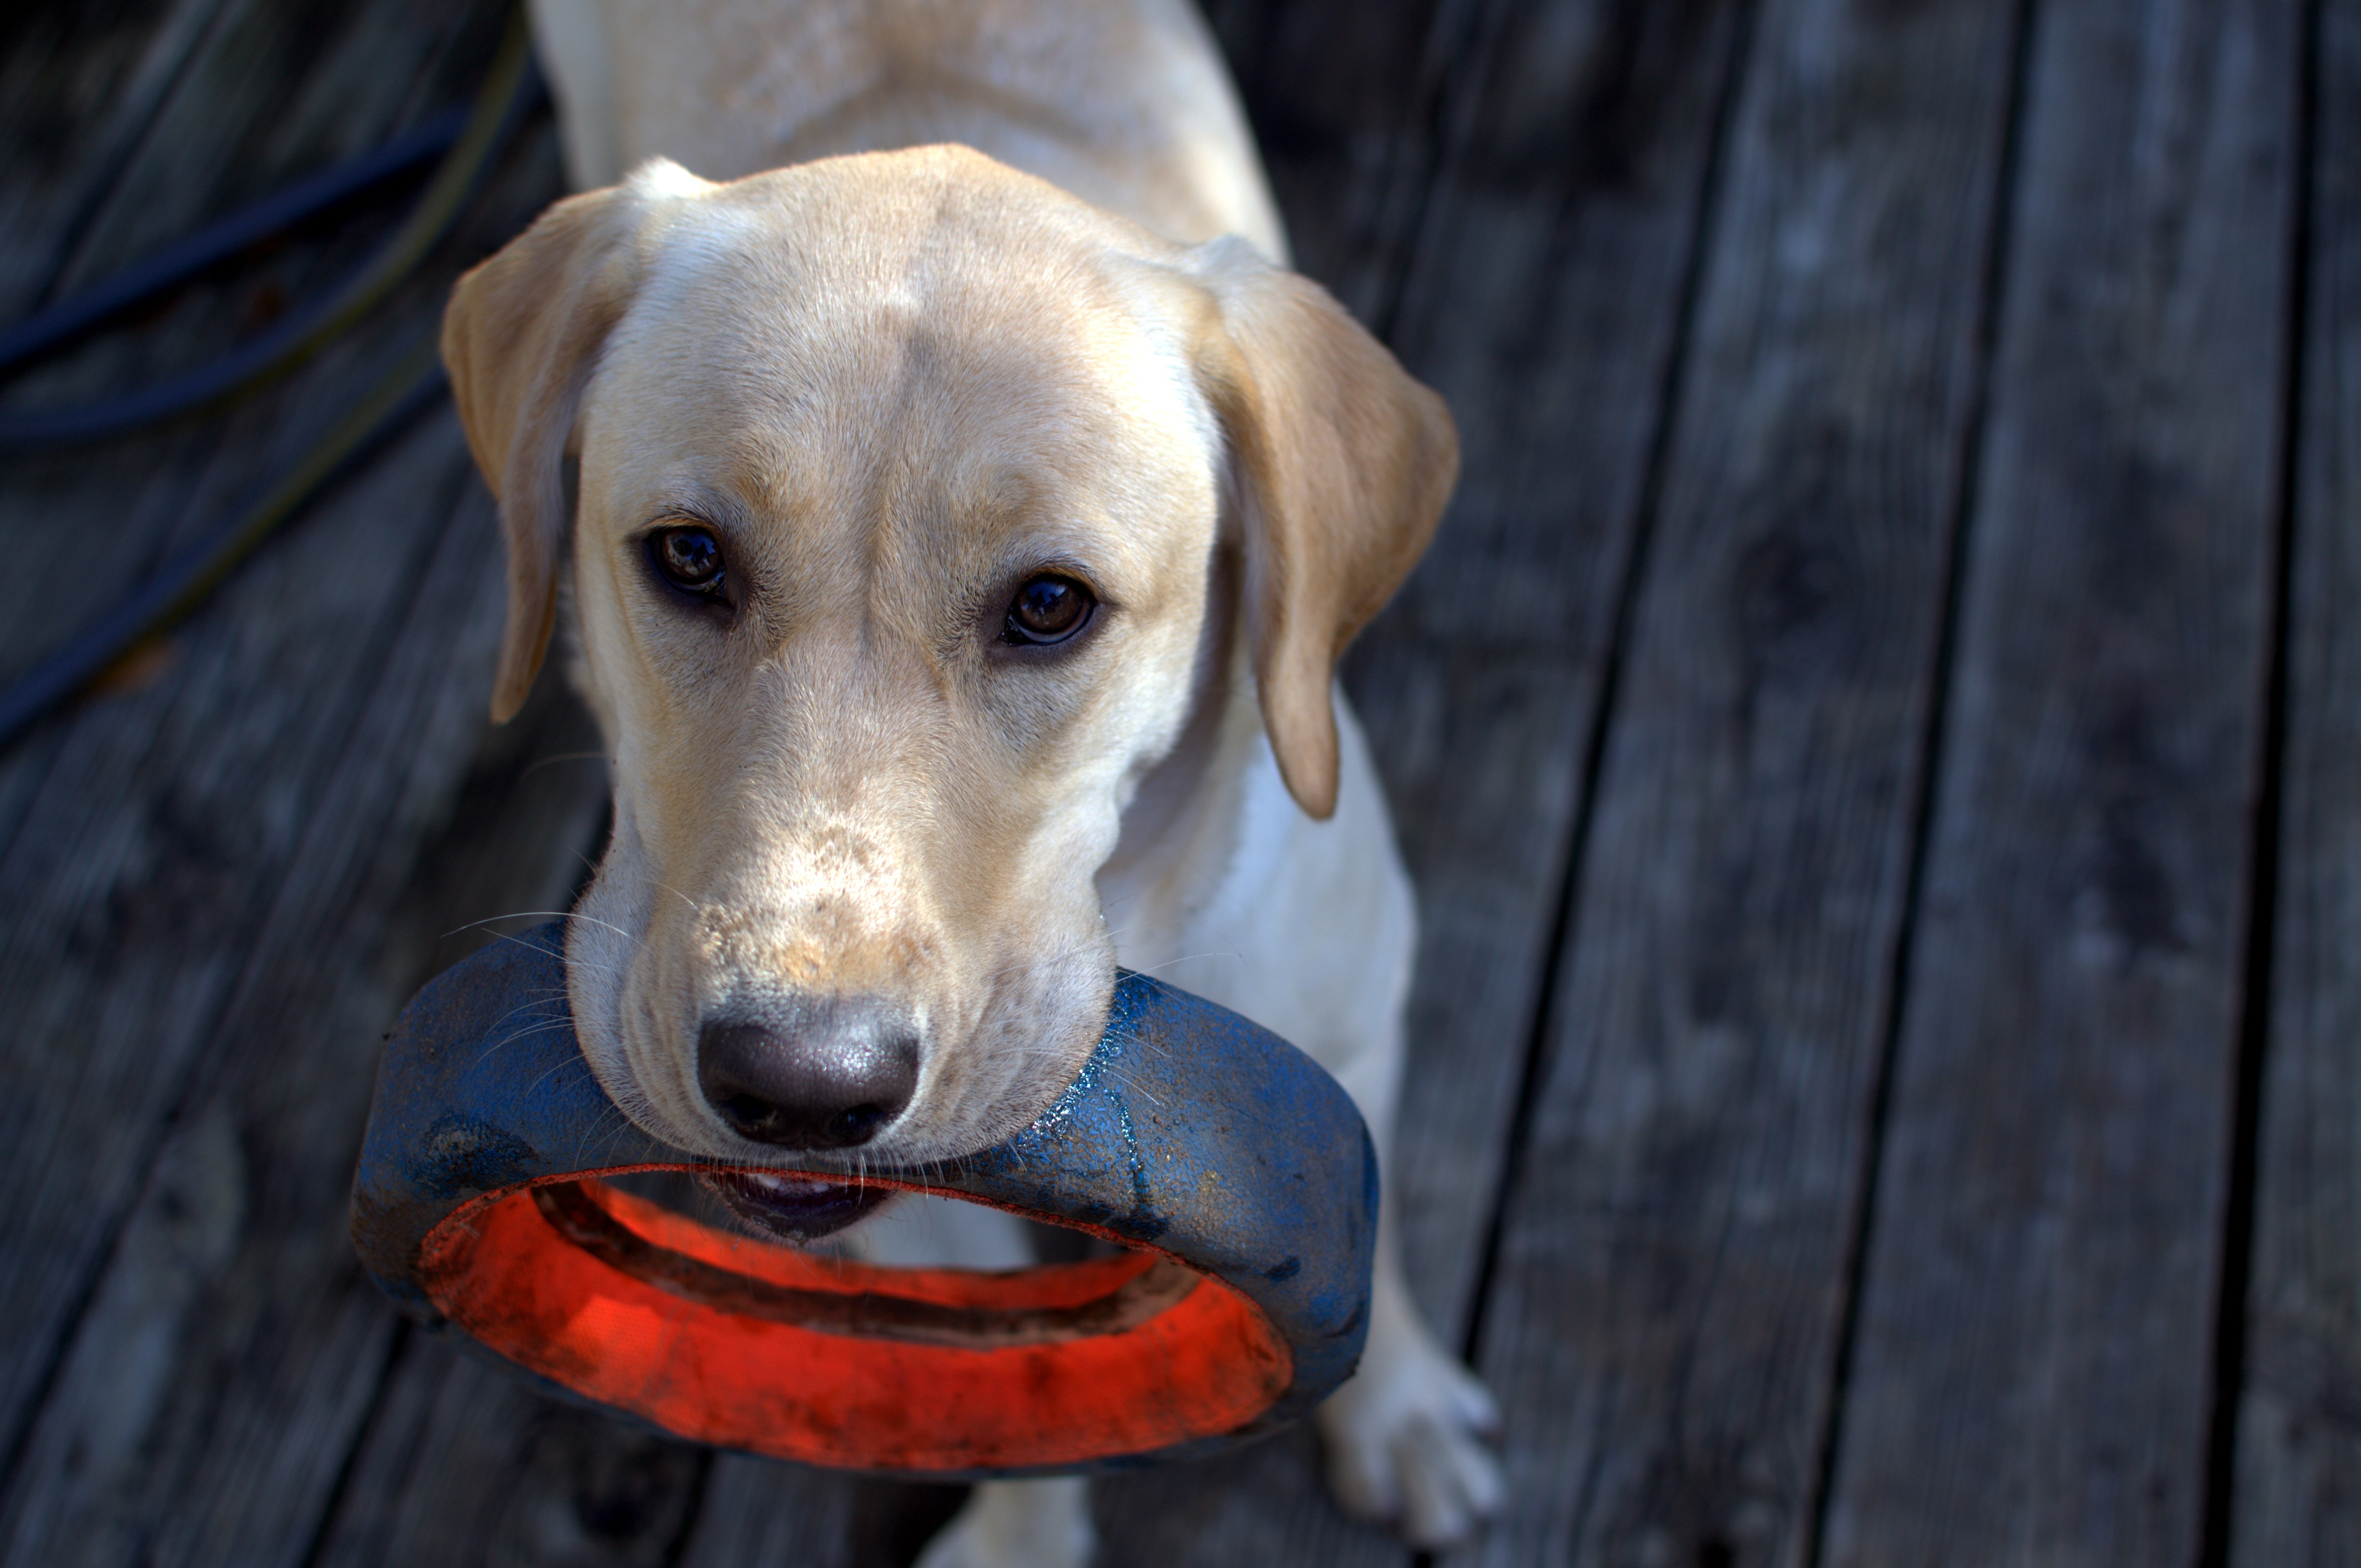
puppy, dog, animal, pet, mammal, vertebrate, labrador retriever, labrador, retriever, fetch, animal photography, street dog, dog like mammal